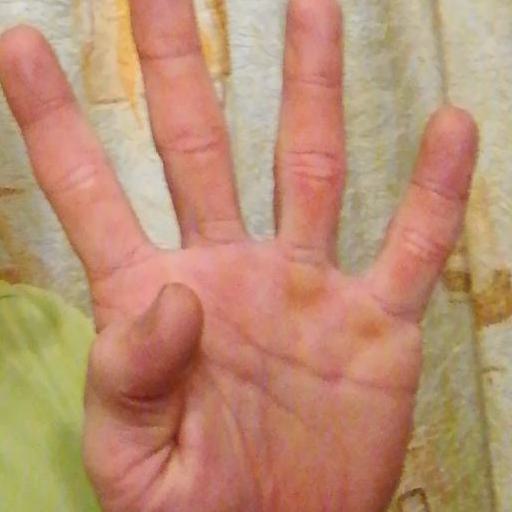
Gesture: four